Metro Broadcast Corporation

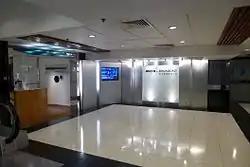
Metro Broadcast Office in Whampoa Garden

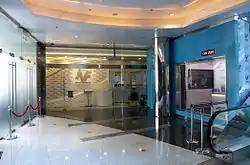
Metro Broadcast Studio in Central

Metro Broadcast Corporation Ltd. is one of Hong Kong's three radio broadcasting corporations. It was founded on 1 July 1991, and is owned by the Hong Kong-listed CK Hutchison Holdings.